Pee (South Park)

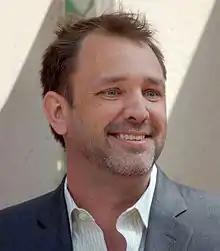
Trey Parker wrote and directed the episode

"Pee", the "South Park" thirteenth season finale, was written and directed by series co-founder Trey Parker, and was rated TV-MA in the United States. Since the episode takes place in a waterpark, all animation had to be drawn from scratch. The episode was conceived a mere week before its initial broadcast, and the animation was almost completely unfinished two days before airing. Parker and Matt Stone had the idea of a waterpark-themed episode for a long time and reminisced about Water World in Denver, Colorado during the episode's production. Initially, the name of the park in the episode was Pi Pi's Urine World. "Pee" first aired on November 18, 2009 in the United States on Comedy Central. The episode marked the third time during the thirteenth season that Kenny was killed, a running gag throughout the series. He also died during the season premiere, "The Ring" and during "W.T.F." During one of the final scenes, an alien holding a banana is visible among the crowd in the background. The alien was placed in the episode as part of a contest offered by the show's official website, in which viewers who could find and identify the alien in the episode could enter a contest, with the winner getting an animated version of himself or herself placed in the "South Park" opening credits.